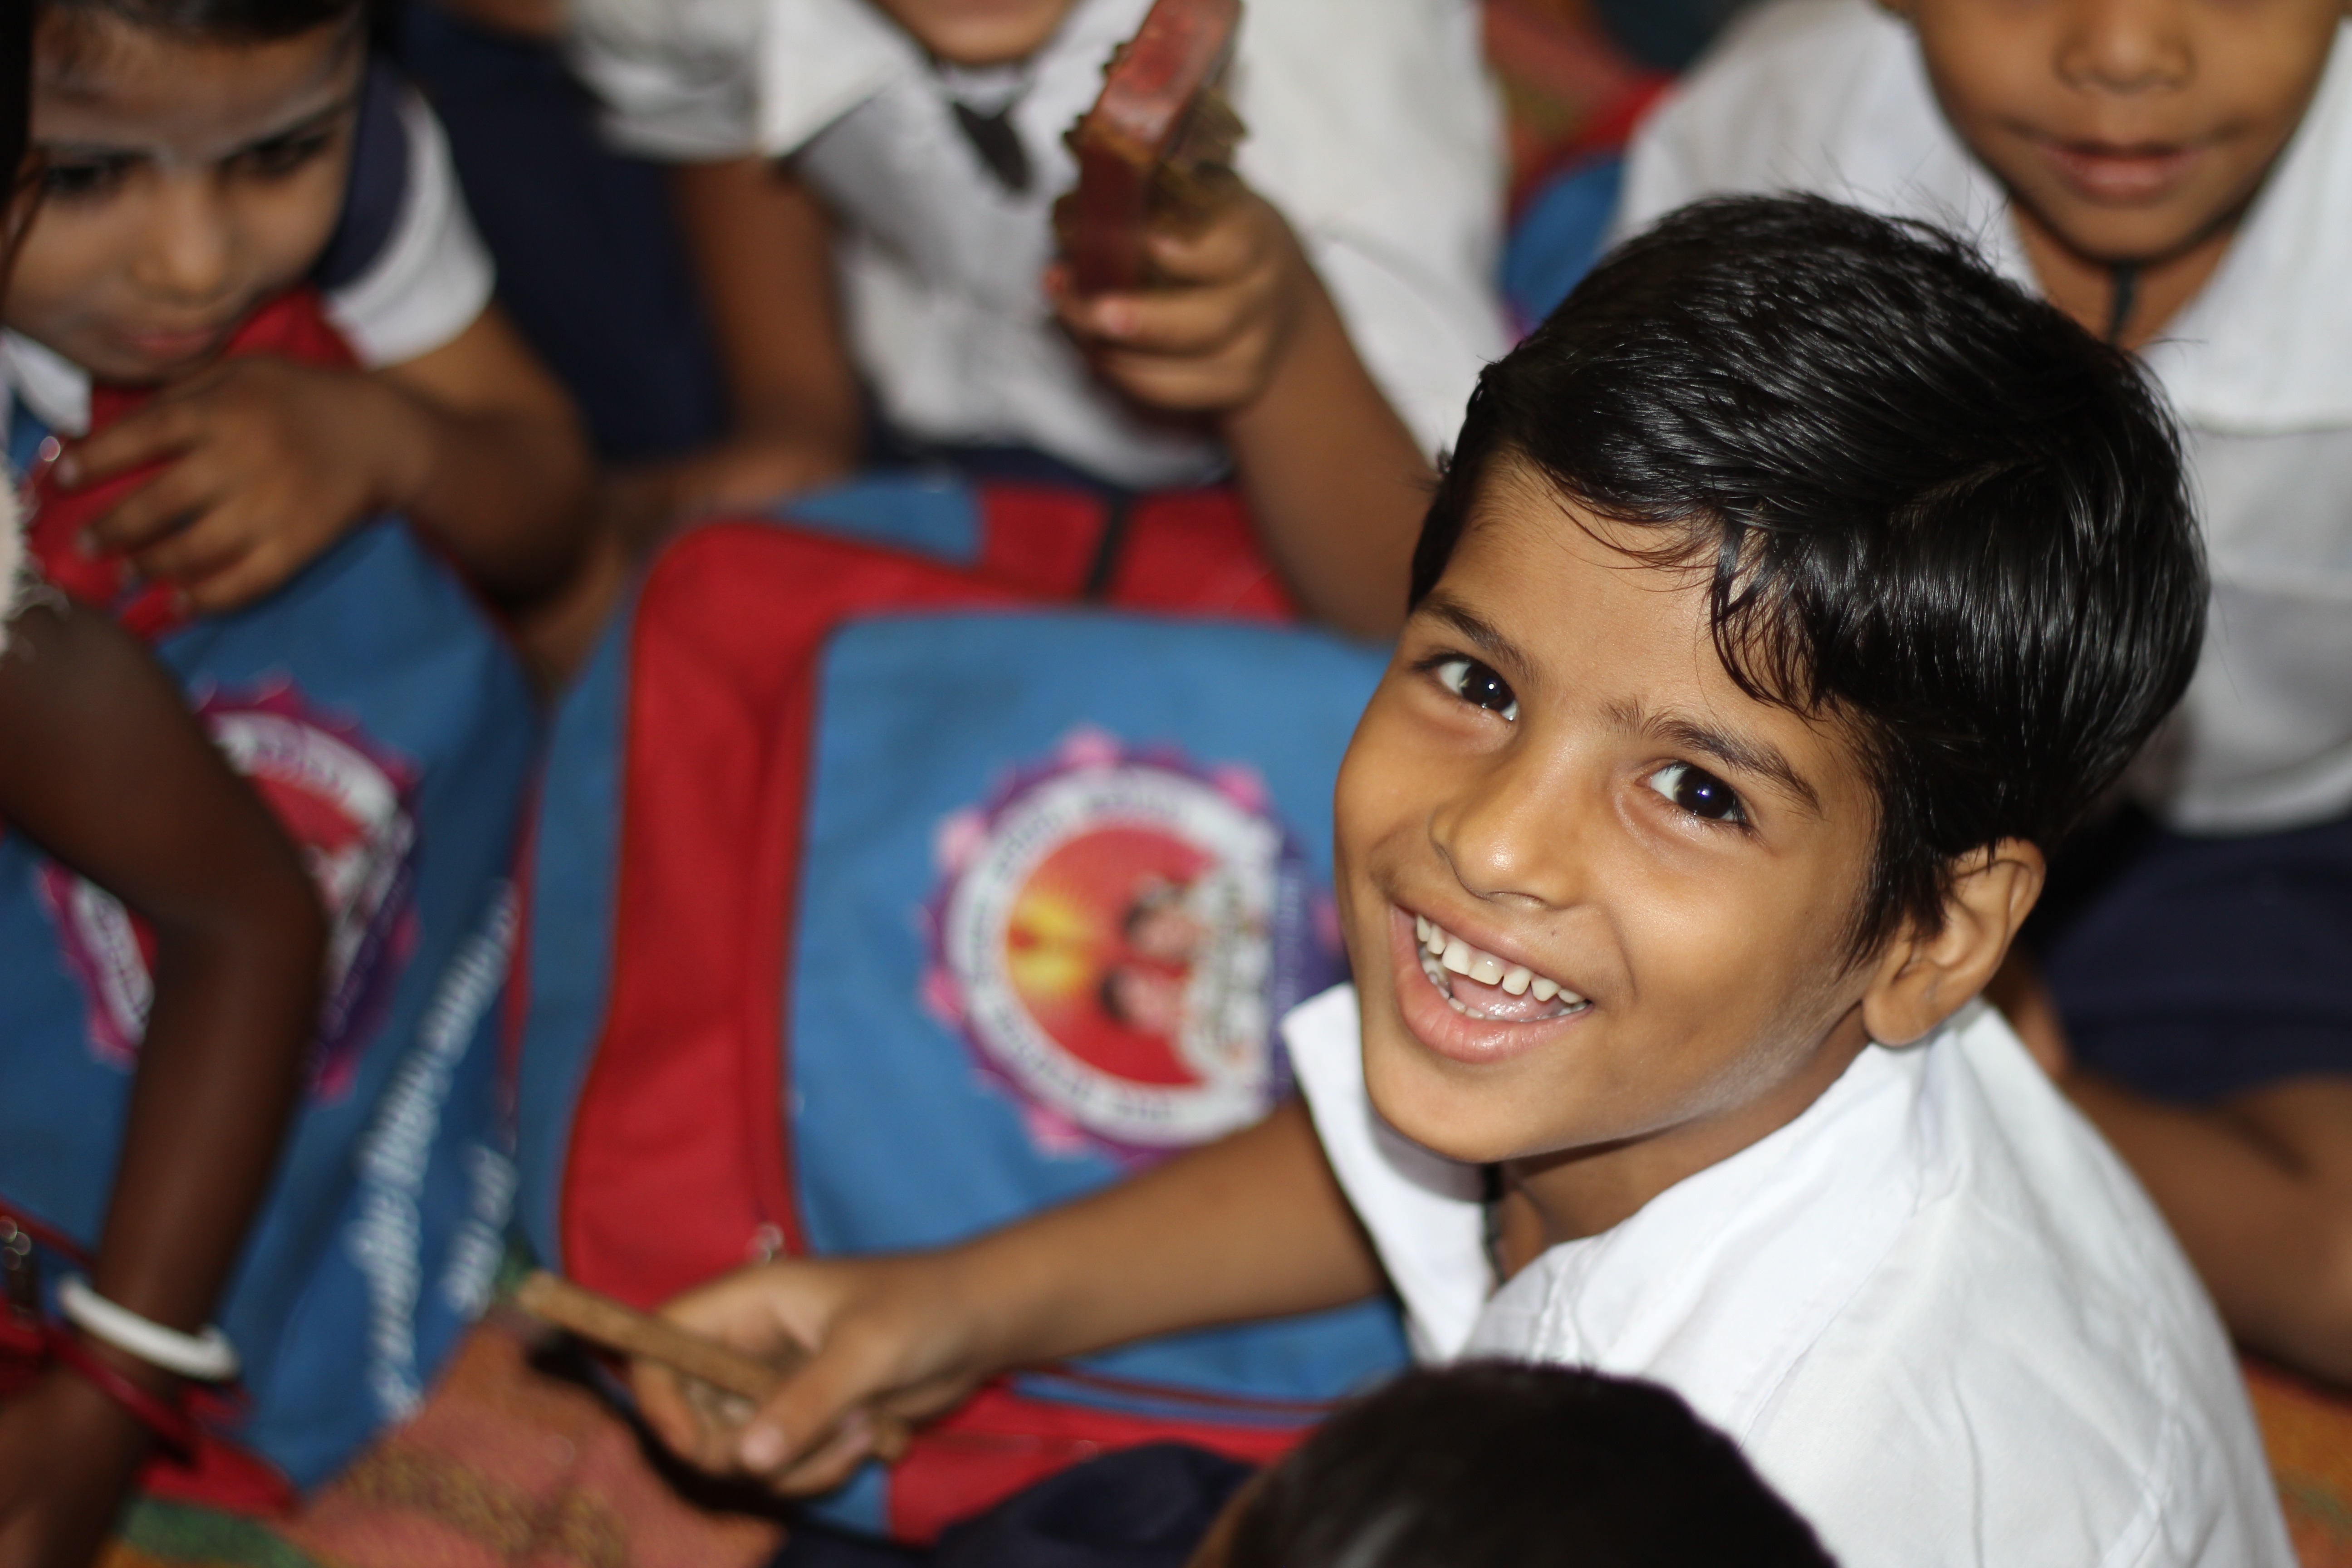
person, people, boy, kid, young, youth, child, together, childhood, smiling, smile, laugh, education, cheerful, laughing, kids, children, fun, happy, happiness, joy, expression, india